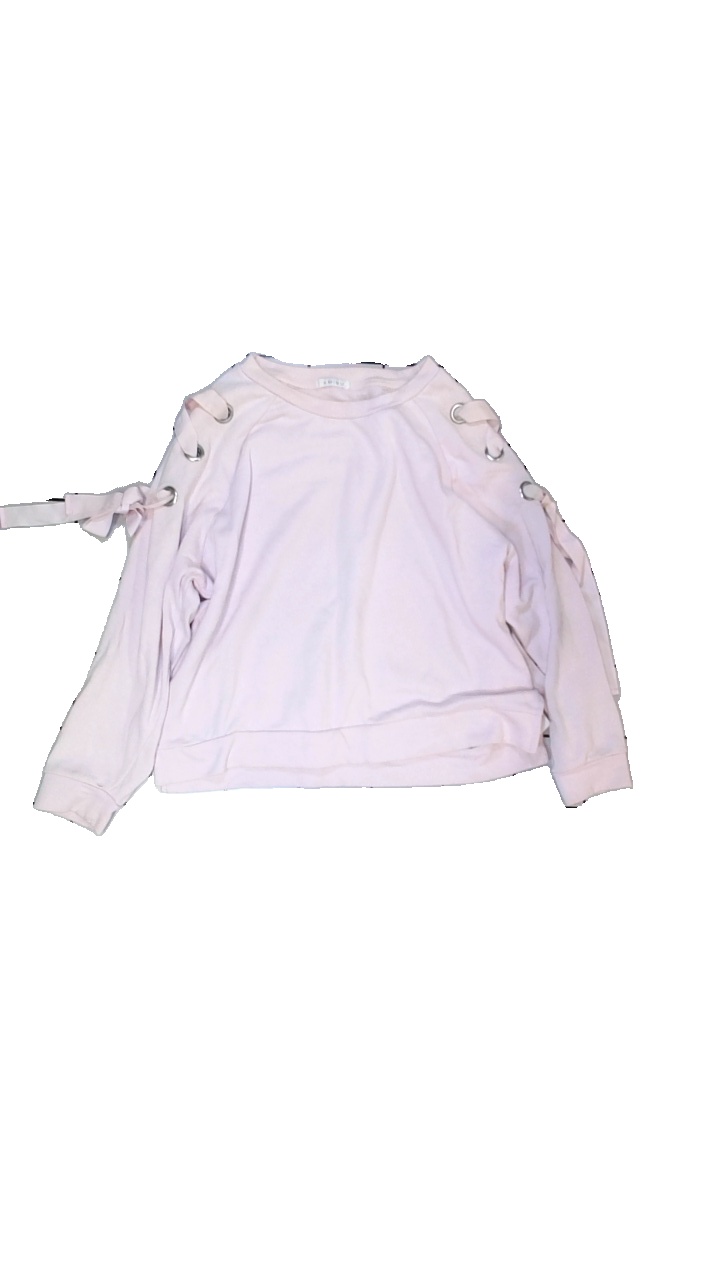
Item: Sweater (Ladies)
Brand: Amisu (new Yorker)
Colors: Pink
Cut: Regular, C-collar
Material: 60% cotton, 40% polyester
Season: All
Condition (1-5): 2
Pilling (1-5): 2
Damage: stained collar
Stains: Minor
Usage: Export
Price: <50